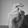
ASL letter: X